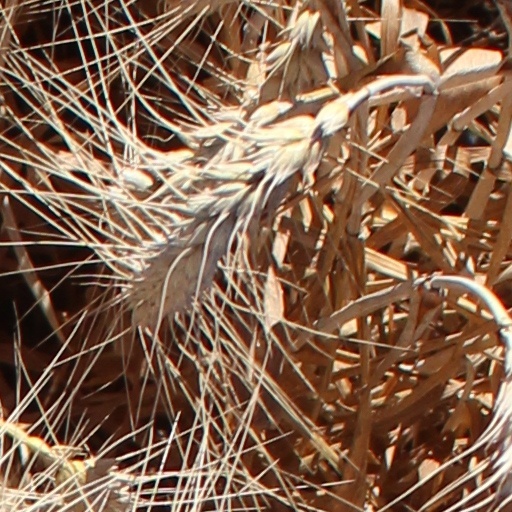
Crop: wheat